Sri Lanka Air Force

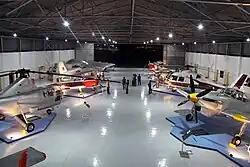
A hangar of the SLAF Museum

The Sri Lanka Air Force Regiment is a ground combat corps within the Sri Lanka Air Force, responsible for capturing and defending airfields and associated installations. Effectively, its members are the SLAF's soldiers. SLAF Regiment is responsible for protecting all its airfields and installations using infantry and light armoured units. Ground-based air defence of vital military and civil installations is carried out by this regiment.